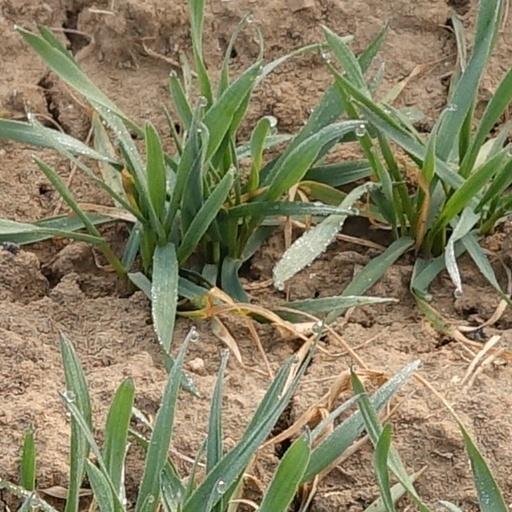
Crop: wheat